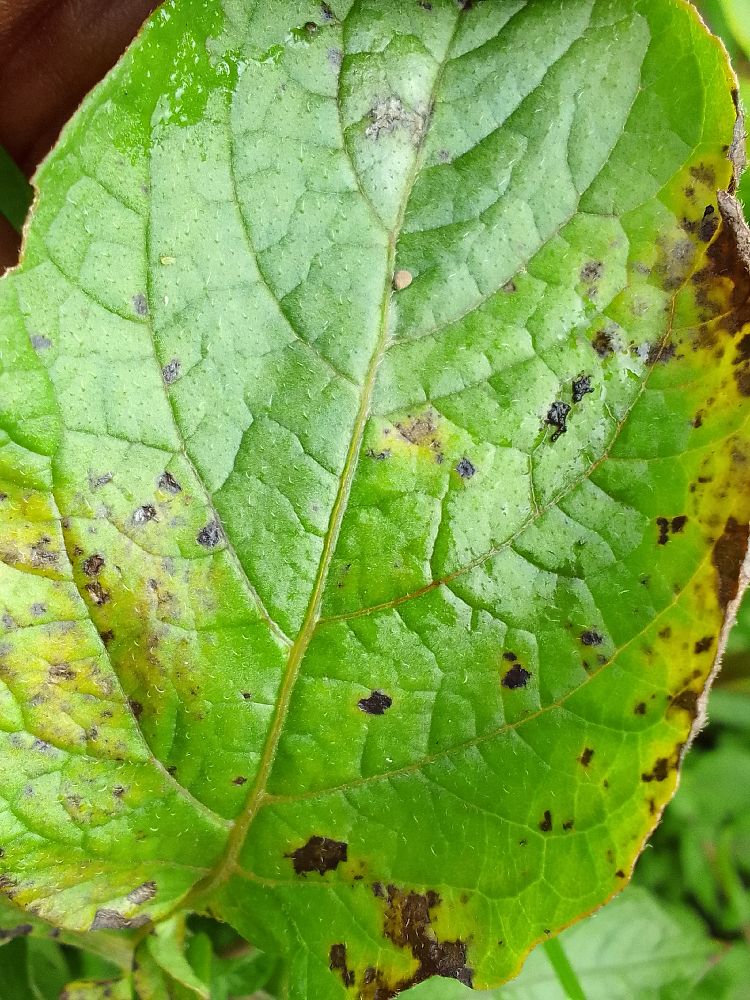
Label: Early blight